Markfield Institute of Higher Education

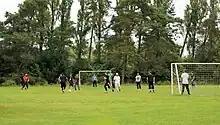
Students playing football at the Markfield Institute of Higher Education

The campus also has sports facilities that may be used to play football, volleyball, badminton, pool and table tennis. A small gym is also available.